The Box of Delights (TV series)

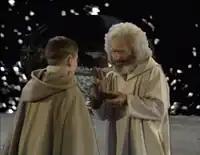
Patrick Troughton, as Cole Hawlings, demonstrates the Box of Delights to Kay Harker. For this effects shot, eleven separate video inputs were required using Colour Separation Overlay to add the actors (in a blue studio) onto a 'snow vortex' background; separate video inputs were required for the Quantel Paintbox which added the encroaching slow-motion background, which had been shot on location several months earlier.

The production featured an ambitious number of visual effects for its day, particularly the combining of real actors and hand-drawn animation in the Herne the Hunter scenes. These effects were supervised by Tony Harding (visual effects designer) and Robin Lobb (video effects). Paul Stone told the "Radio Times" that the programme featured "new sophistications of colour separation overlay, of the electronic 'paintbox' and the Quantel technologies." The latter allowed the shrinking of the actor to one-twentieth of the original image size, allowing Kay to shrink to a toy boat or Cole to disappear into a painting. Colour Separation Overlay (the BBC's term for chroma keying) had been in use at the Corporation since the 1970s, but had not been used to the extent of "The Box of Delights". Unlike the more common green screen used for digital effects, CSO used blue as the primary keying colour.